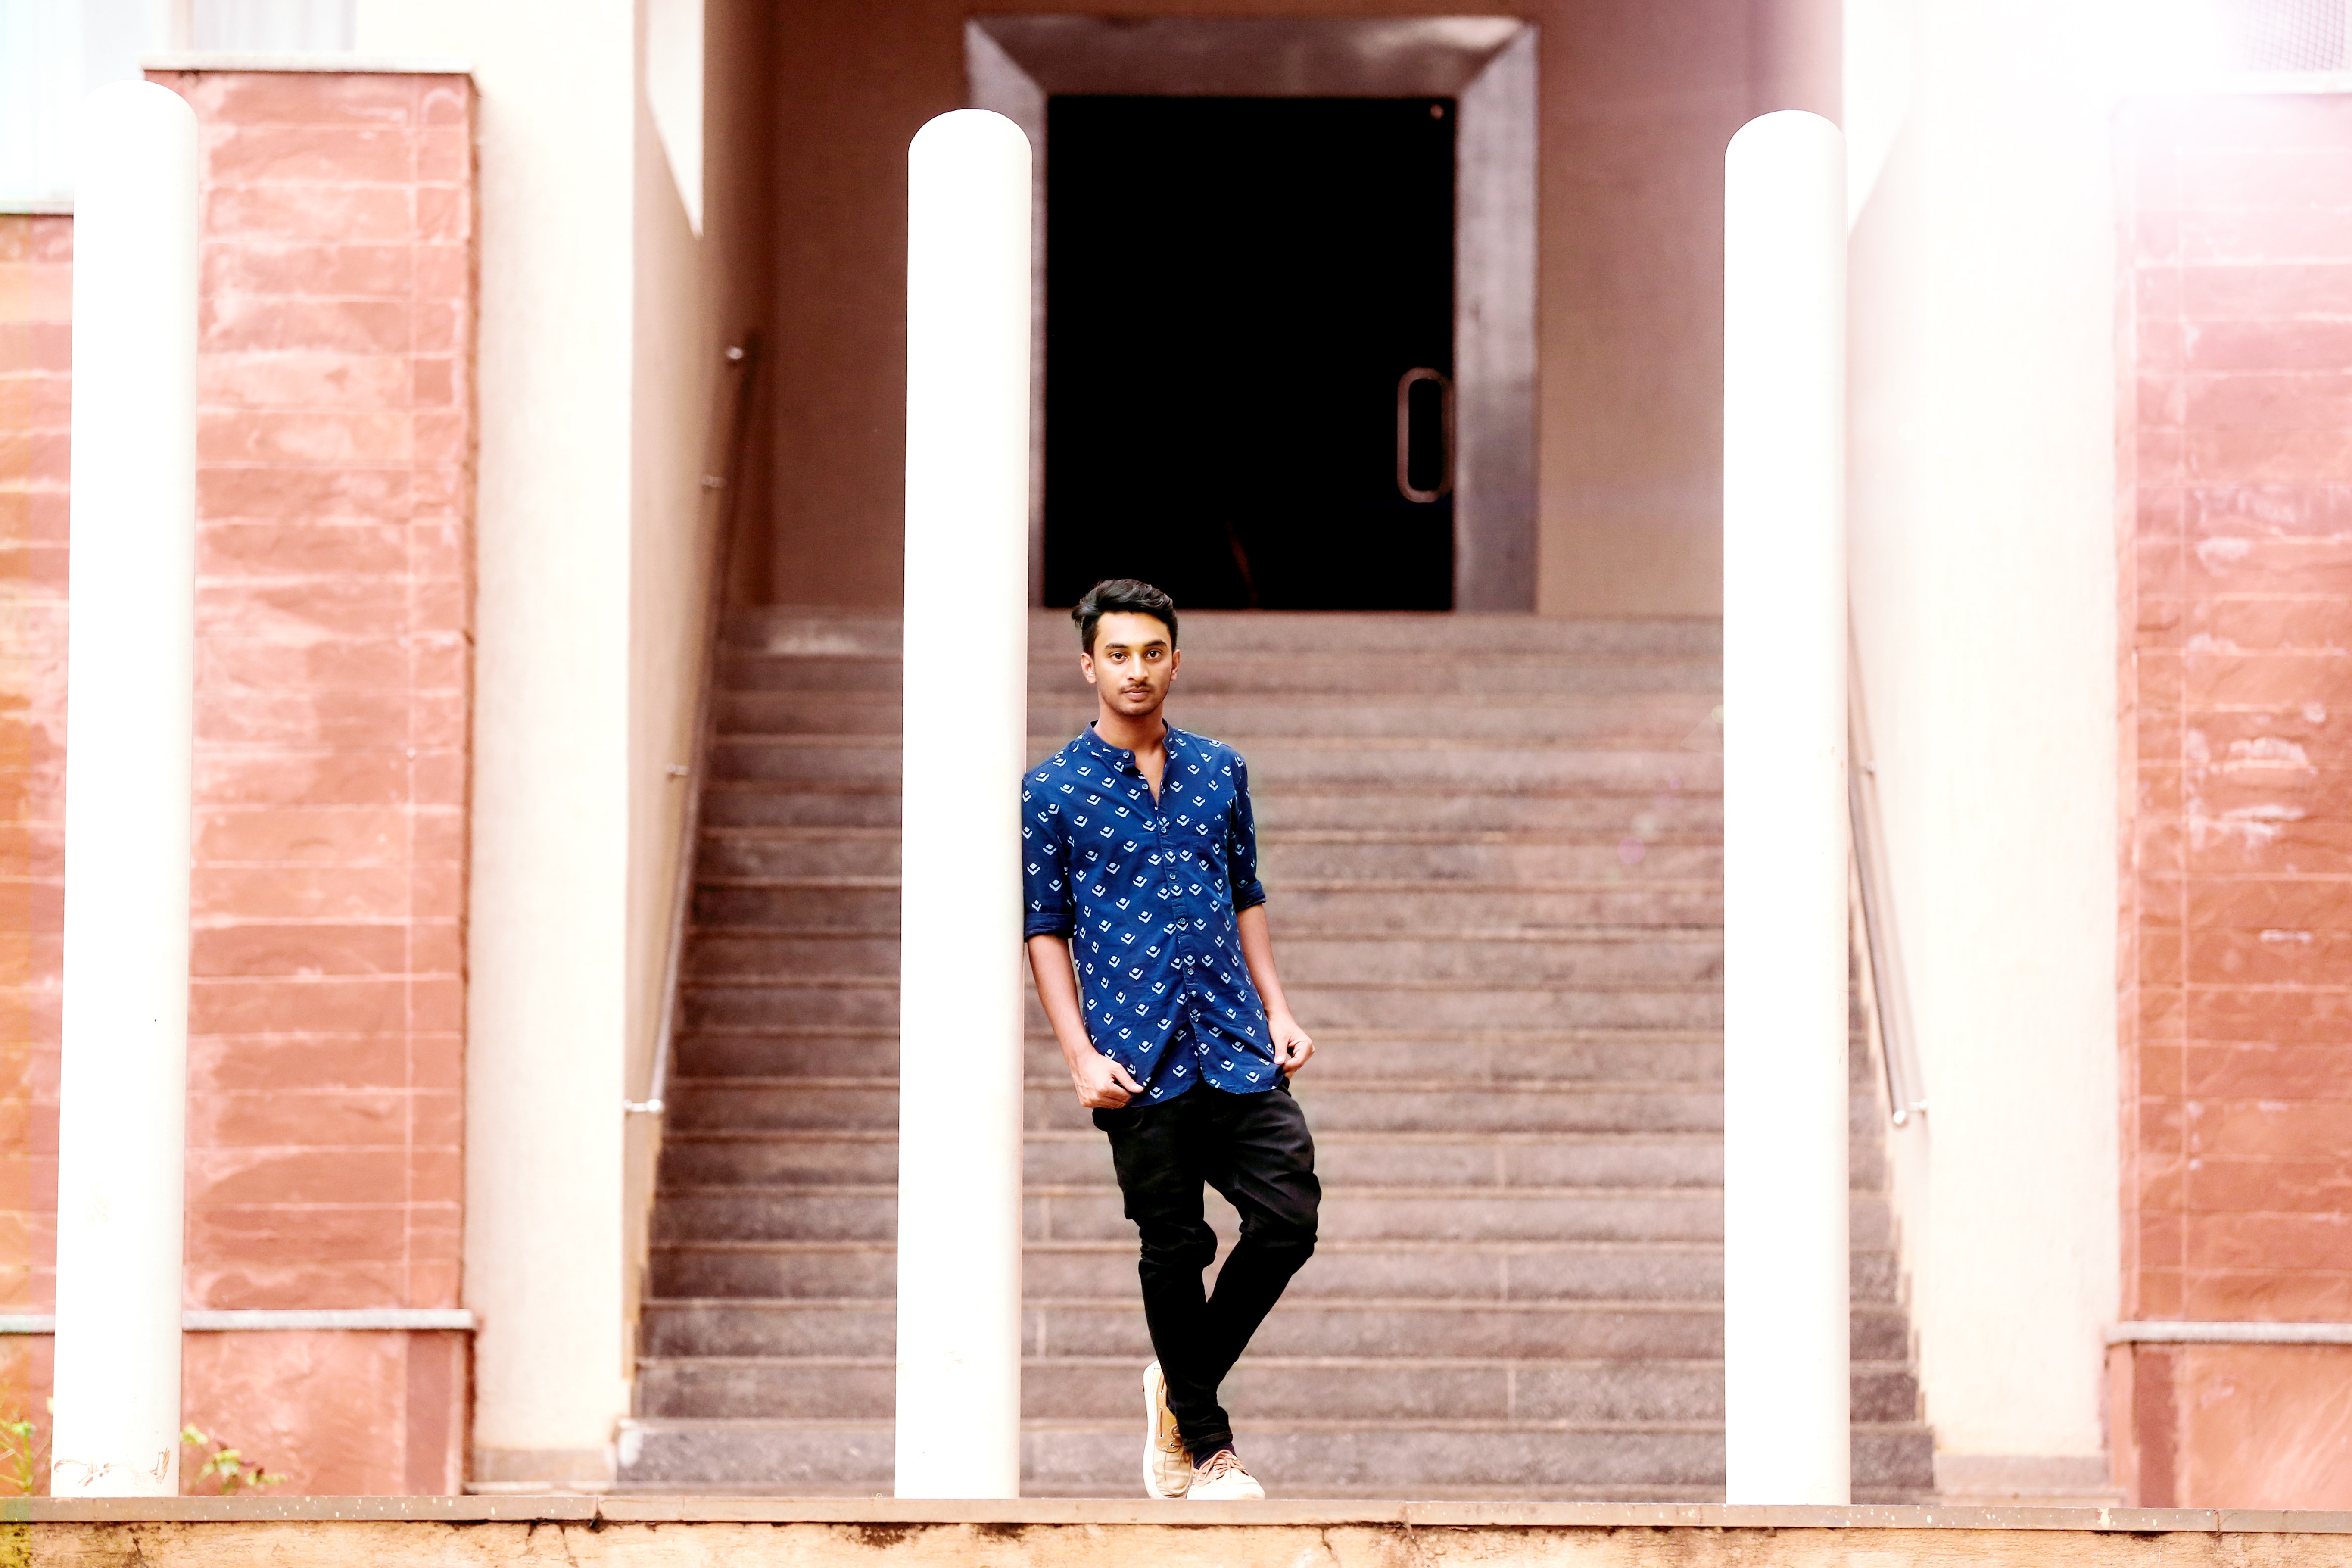
photograph, pink, standing, shoulder, jeans, girl, outerwear, window, trousers, pattern, house, fun, door